Randy LaJoie

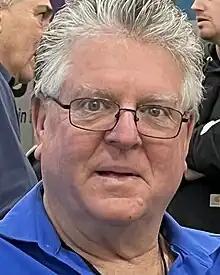
LaJoie in 2023

LaJoie returned to the No. 7 team in 2003, and won two poles, but was dismissed from the ride midway through the season. He filled out the year with one race apiece for Innovative Motorsports and FitzBradshaw Racing, as well as a Craftsman Truck race for Kevin Harvick Incorporated. He began the 2004 season in FitzBradshaw's No. 82 car and ran five races with a best finish of 13th, before moving on, running one race each for Marsh Racing and Tommy Baldwin Racing. He also teamed with HT Motorsports in the Craftsman Truck Series for six races, finishing eighth at Gateway. In the Cup series, he had a 43rd-place finish for Hover Motorsports at Richmond, and also ran two races in the No. 98 Ford Taurus for Mach 1 Racing, his best finish being 36th.